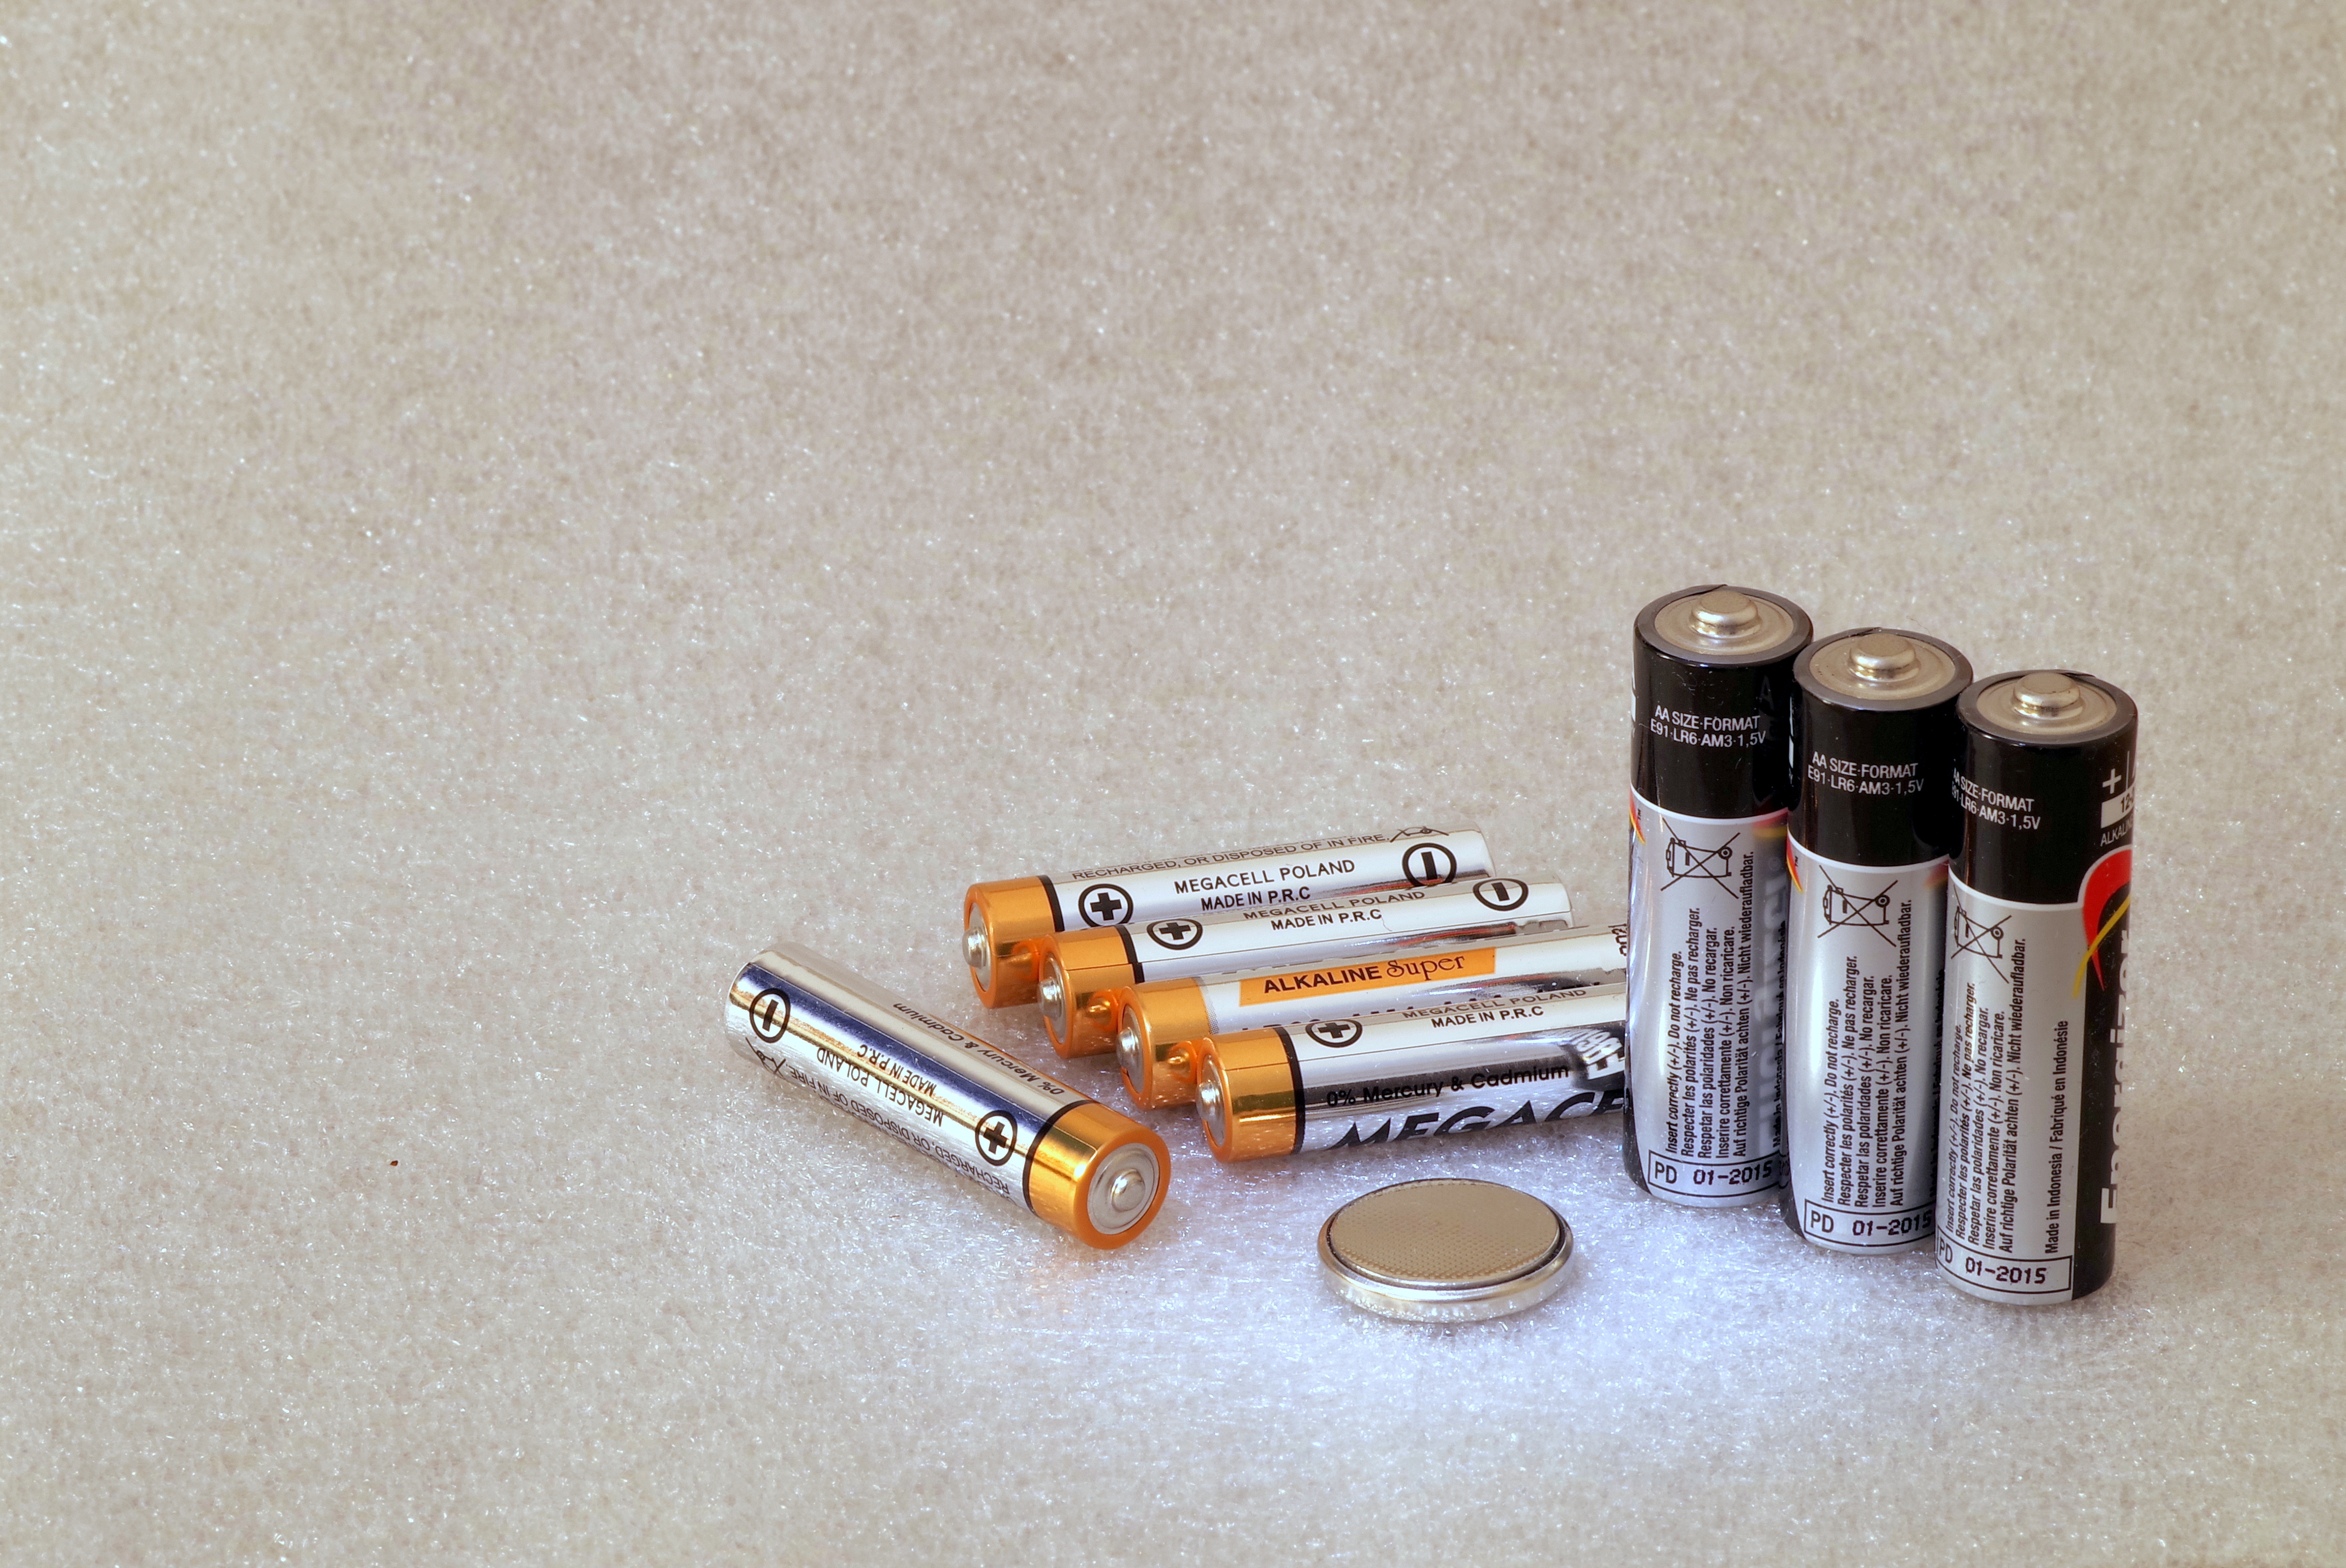
light, technology, metal, electricity, energy, ecology, product, current, electronics, battery, batteries, gun accessory, bread sticks, alkaline batteries